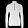
Label: Pullover